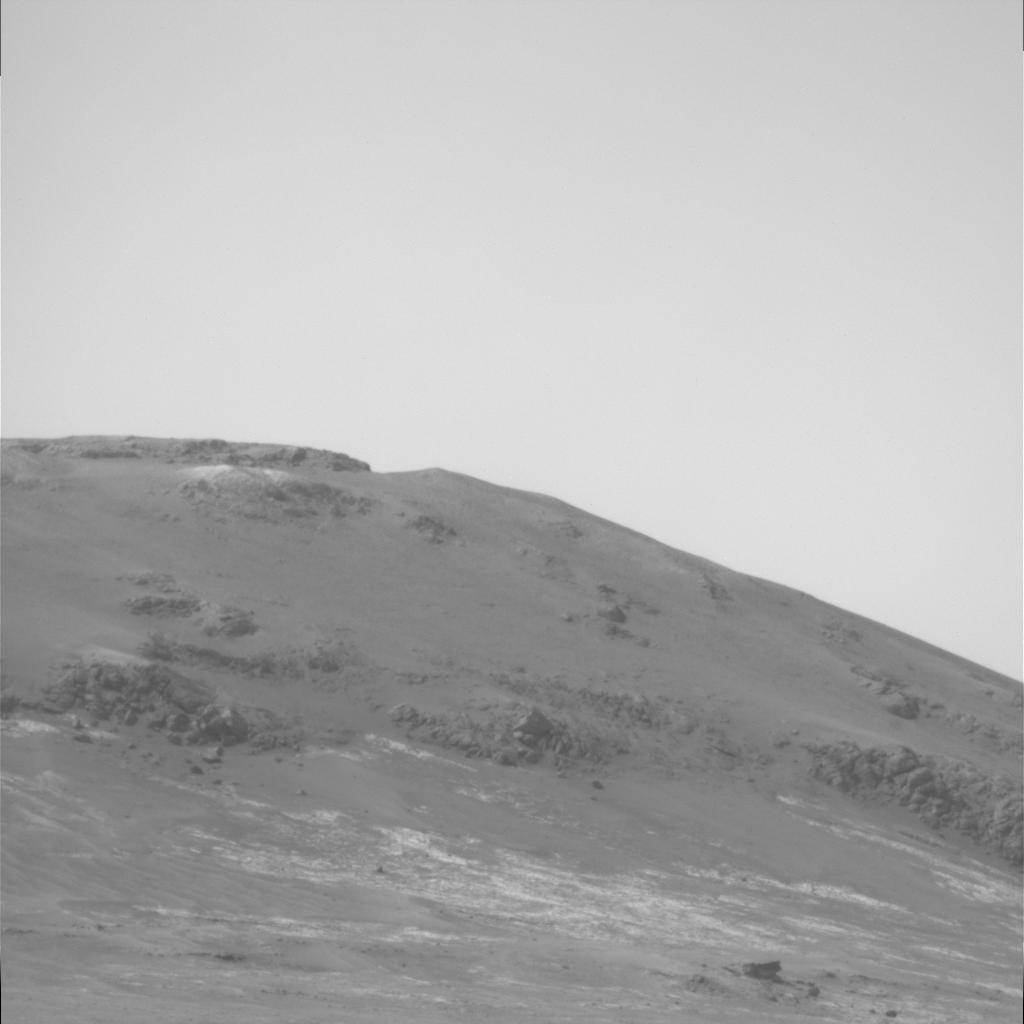
Surface features visible: Rock Outcrops, Soil, Distant Vista, Sky